Fortaleza da São Tomé

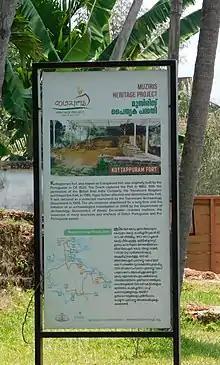
Description at the site

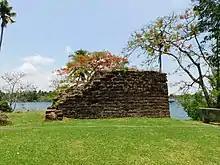
Remains of the wall of the fort

Kottappuram Fort, also known as Crangannoor (Kodungallur) Fort, was built by the Portuguese in 1523 and was named after Thomas the Apostle. It was later enlarged in 1565. It is located at a strategic location on the entrance of the Periyar River before it joins the Arabian Sea. Therefore, from the fort, it was easy to control the ships and boats passing to Kodungallur through this river. The fort was constructed under the supervision of Pedro Álvares Cabral and was under the command of Urbano Fialho Ferreira after the completion.